Roethke Houses

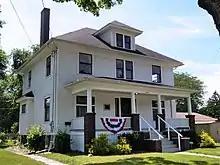
Otto Roethke House

The Otto Roethke House is a two-story hip-roof Colonial Revival structure with symmetrical, central entrance facade and clapboarded-covered walls. It has wide boxed eaves and a brick-clad foundation. On the front facade, a single hipped-roof dormer is located in the center of the roof. A porch on the first floor with Tuscan columns runs almost the entire width of the house. At the rear is a two-story enclosed porch topped with a hip roof. The overhanging second story of the porch is supported by three thin metal posts. The windows in the house are all single or paired one-over-one rectangular units, save for three single-light windows set in a small bay on one side of the house.